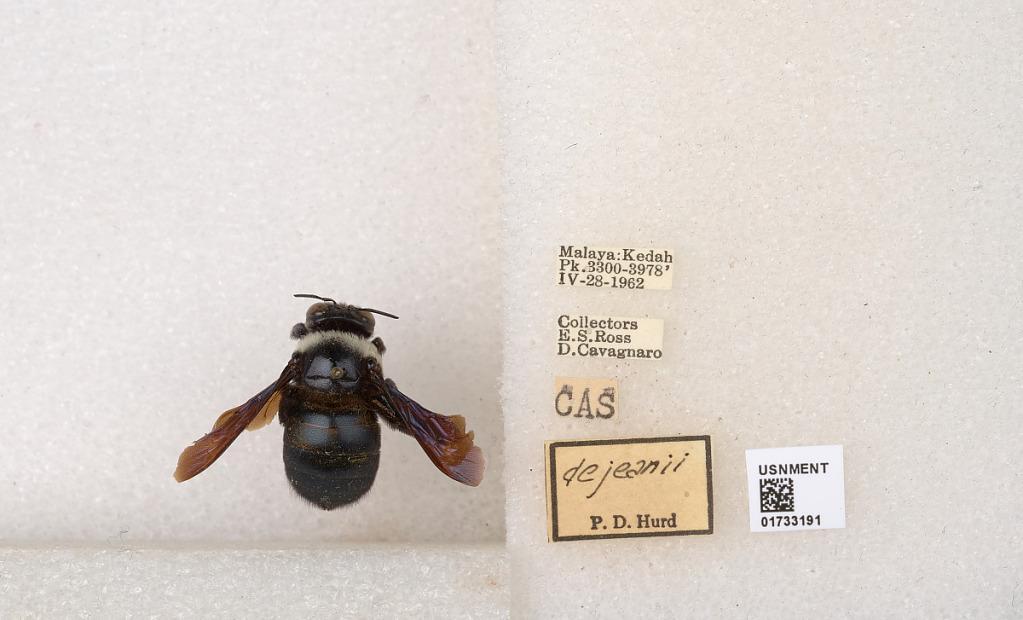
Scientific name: Xylocopa (Zonohirsuta) dejeanii dejeanii (Lepeletier)
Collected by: E. Ross & D. Cavagnaro
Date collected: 1962-4-28
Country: Malaysia
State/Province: Kedah
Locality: Kedah Pk.
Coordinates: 6.22911, 100.866
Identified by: Hurd, P. D.